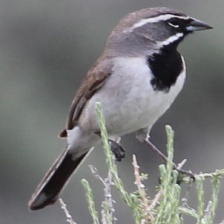
Species: BLACK-THROATED SPARROW
Scientific name: AMPHISPIZA BILINEATA